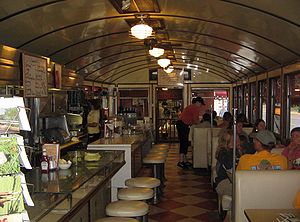
Diner / Historie / Præfabrikerede dinere
Interior i en diner fra 1938 i Wellsboro, Pennsylvania fremstillet af Sterling – bemærk det krumme loft.
En diner er en type restaurant, der er udbredt i Nordamerika; hovedsagelig i Midtvesten, i New York City, Pennsylvania, New Jersey, og i andre dele af det nordøstlige USA. Dinere findes dog over hele USA, Canada og flere steder i Vesteuropa. Dinere var oprindeligt kendetegnet ved at være indrettet i præfabrikerede bygninger, og i Nordamerika opfattes det forsat som definitionen på en Diner. Begrebet har i dag en noget bredere betydning, idet det henviser til restauranter, der serverer mad, som den der serveres i de oprindelige dinere i præfabrikerede bygninger.